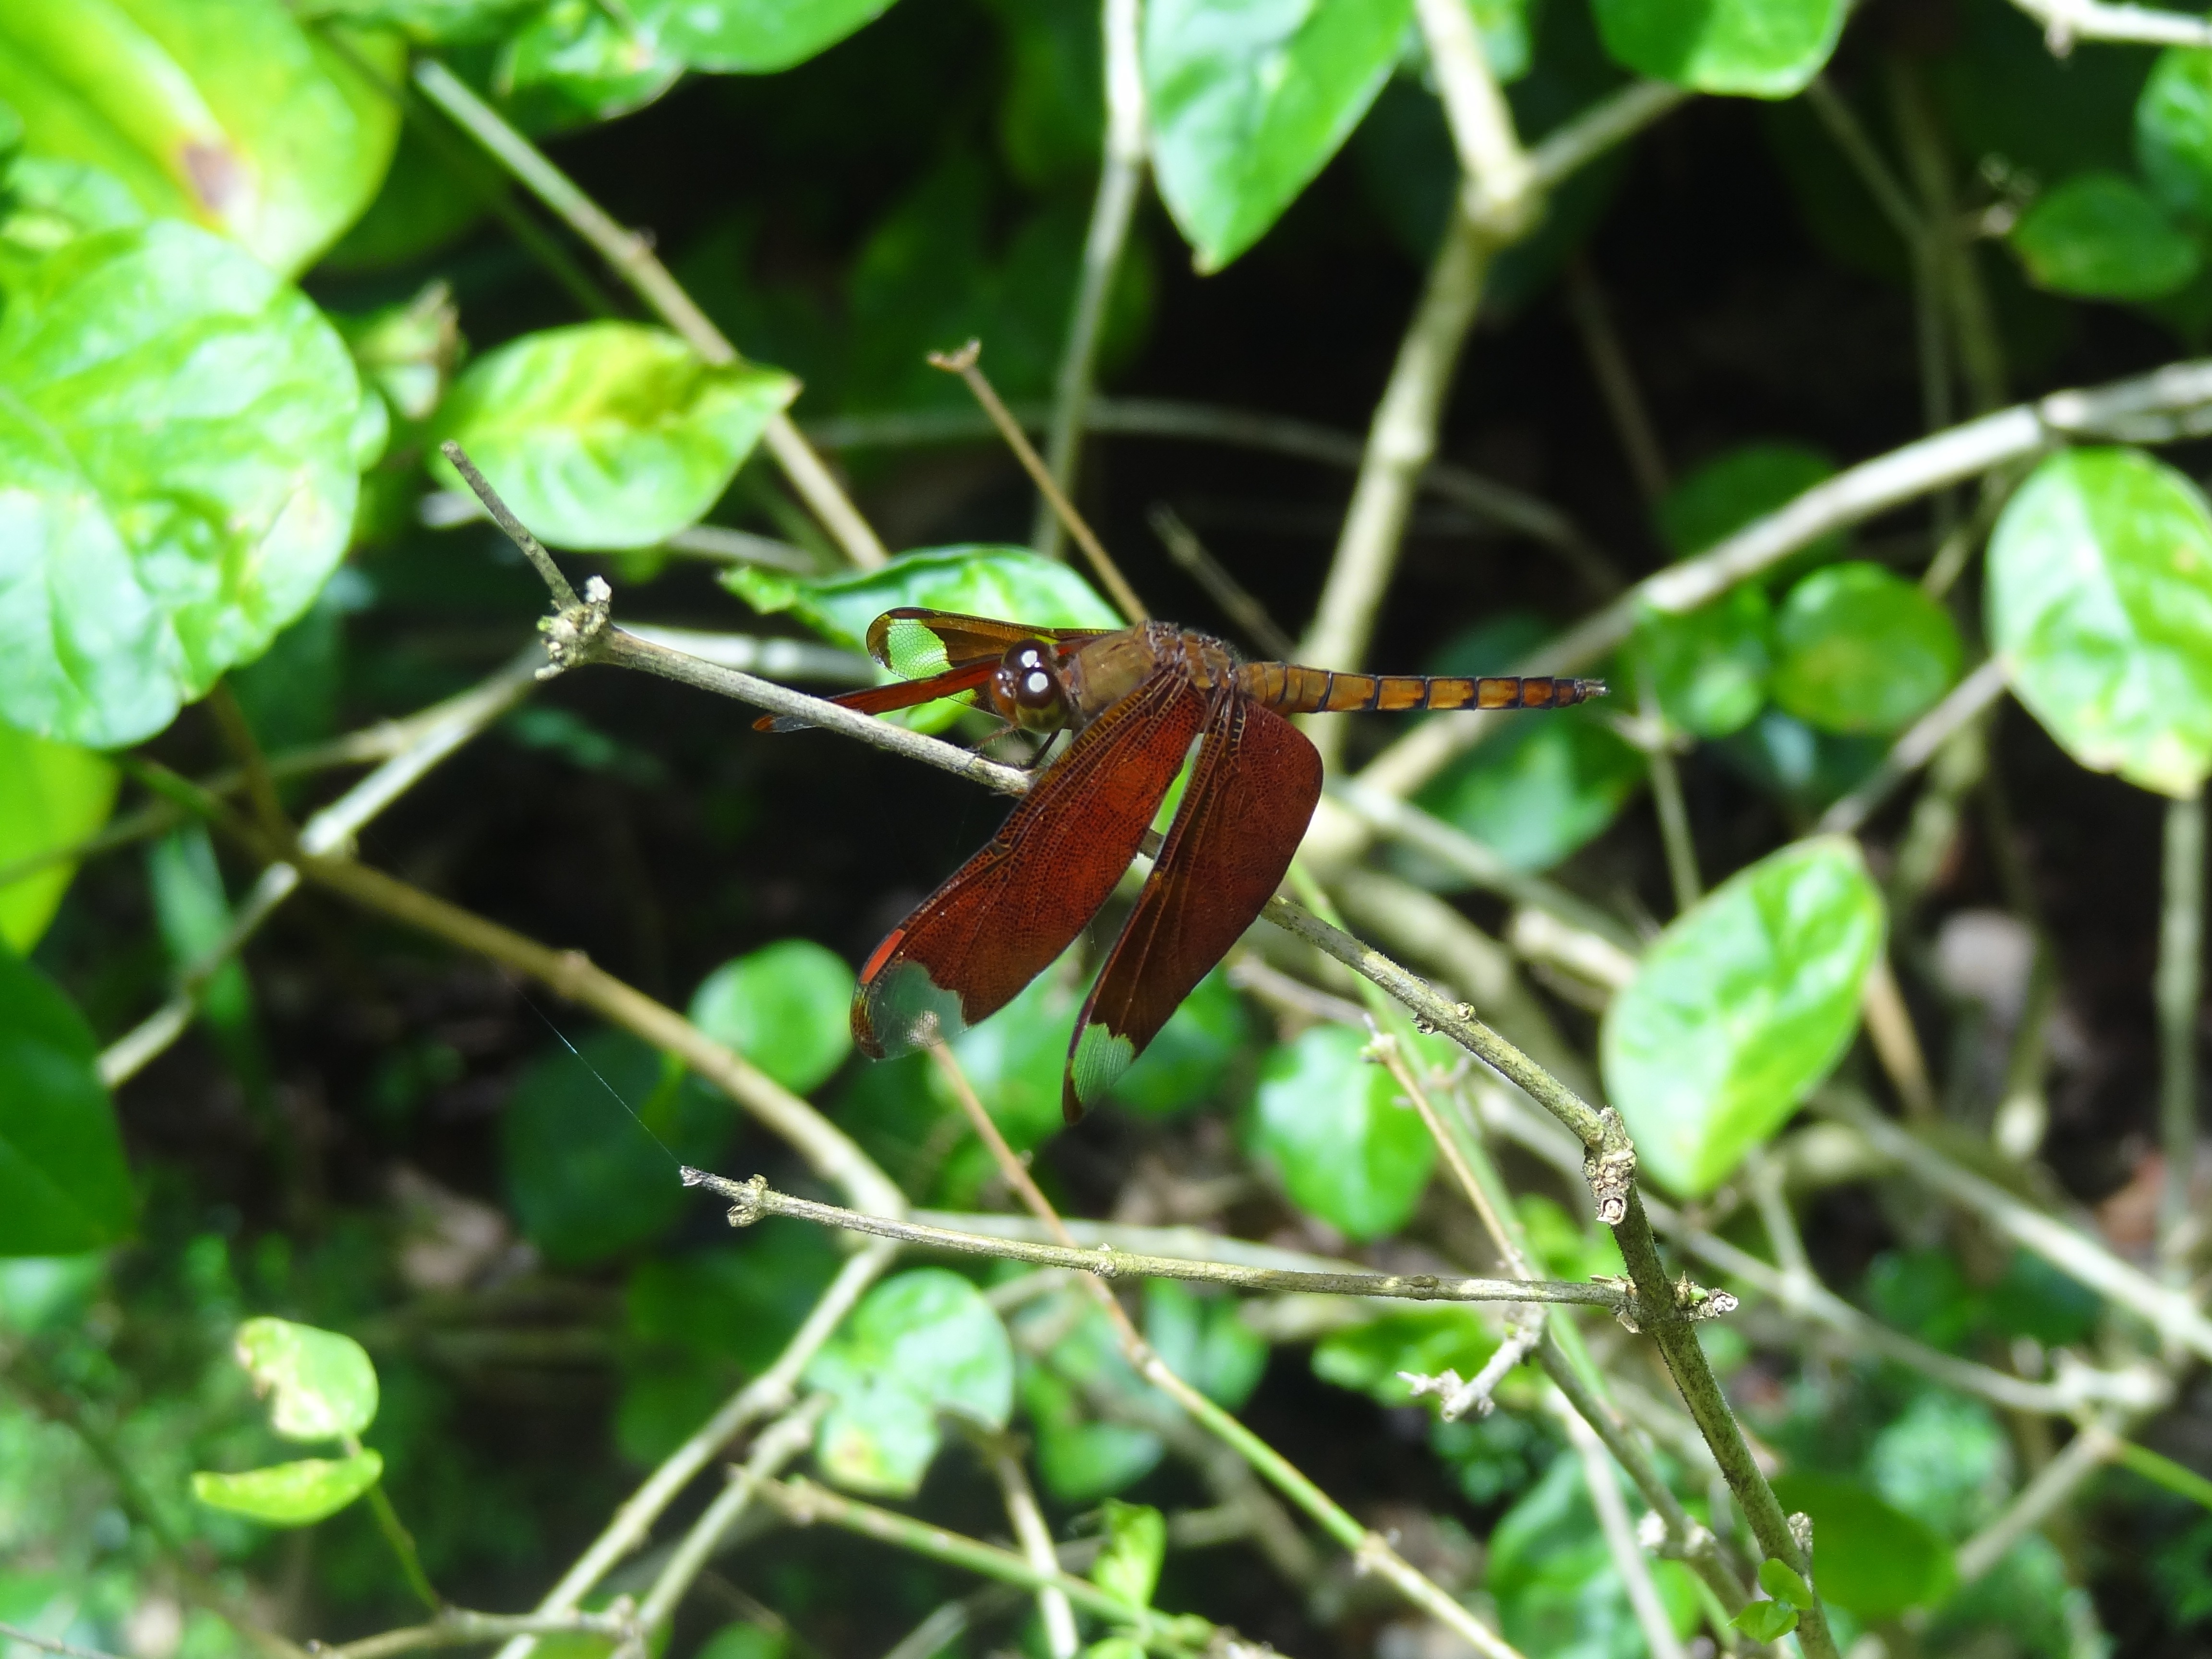
nature, outdoor, wing, leaf, flower, animal, wildlife, wild, green, insect, small, brown, bug, butterfly, fauna, invertebrate, life, entomology, dragonfly, beetle, thorax, macro photography, arthropod, leaf beetle, moths and butterflies